Duisburg

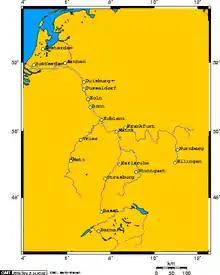
Watershed of the Rhine

A total of 299 bombing raids had almost completely destroyed the historic cityscape. 80% of all residential buildings had been destroyed or partly damaged. Almost the whole of the city had to be rebuilt, and most historic landmarks had been lost.